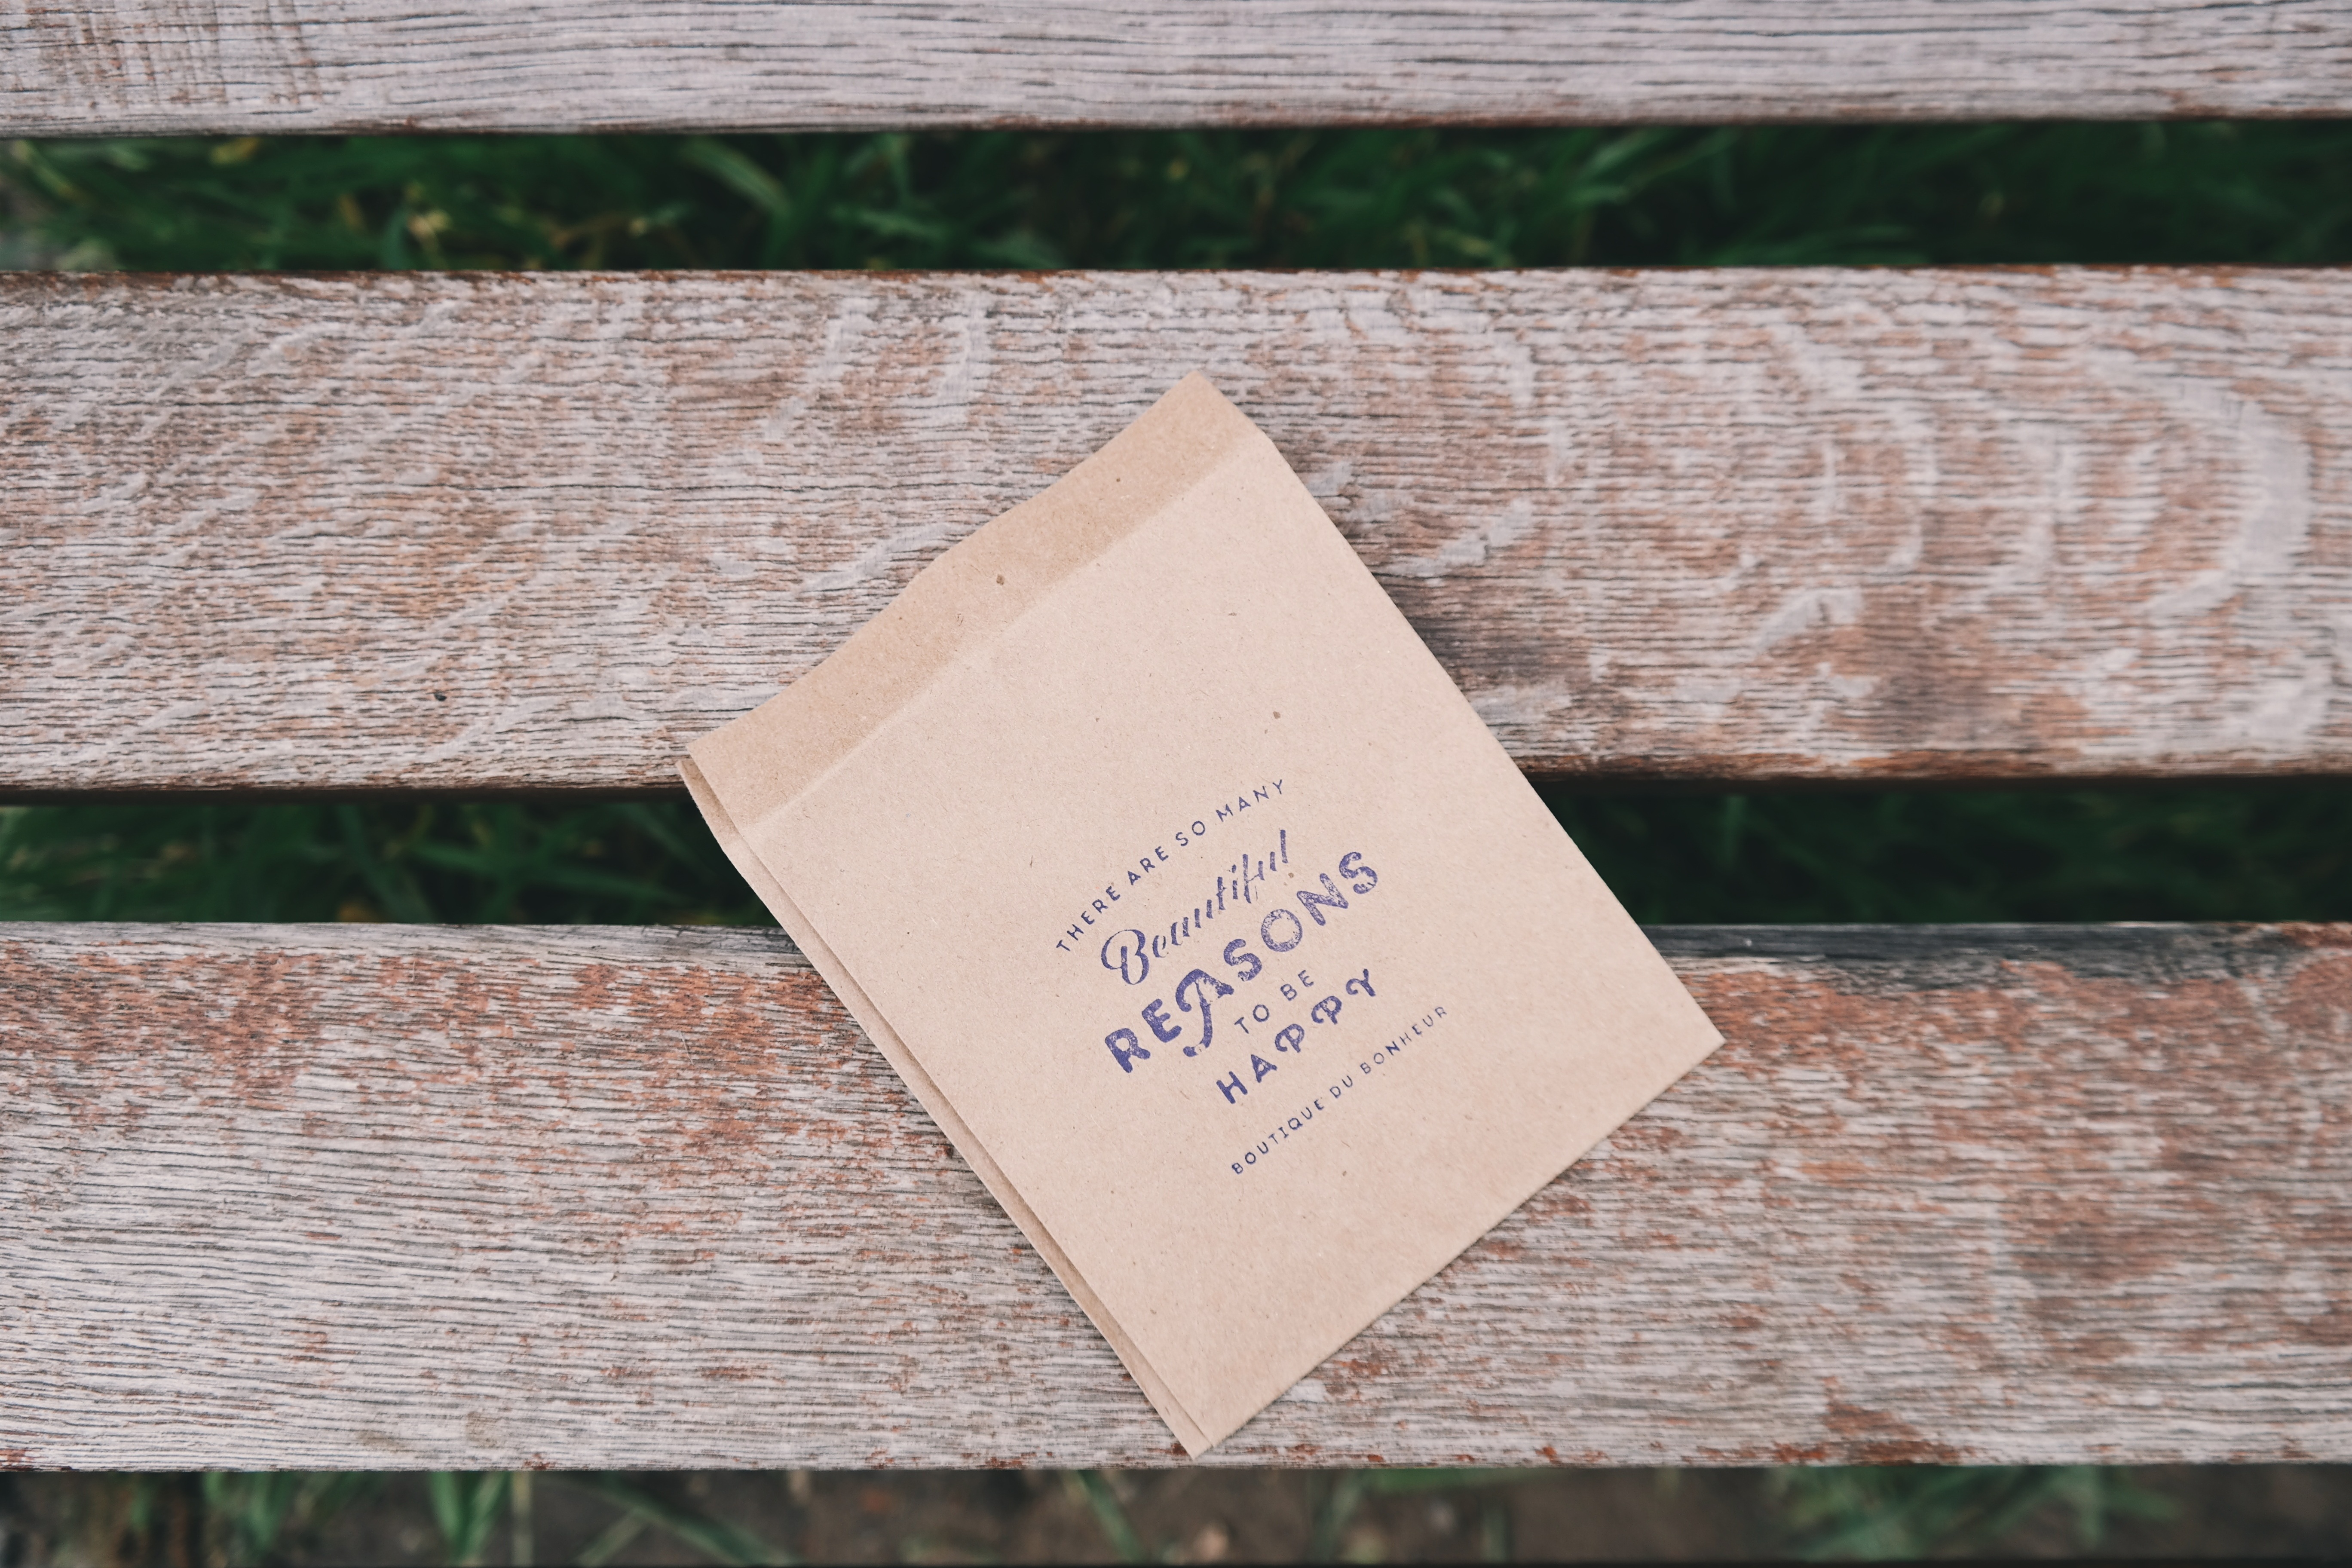
wood, bench, leaf, green, lifestyle, smiling, smile, note, paper bag, motivation, label, outdoors, art, happy, happiness, message, inspiration, joy, gratitude, emotion, wooden background, grateful